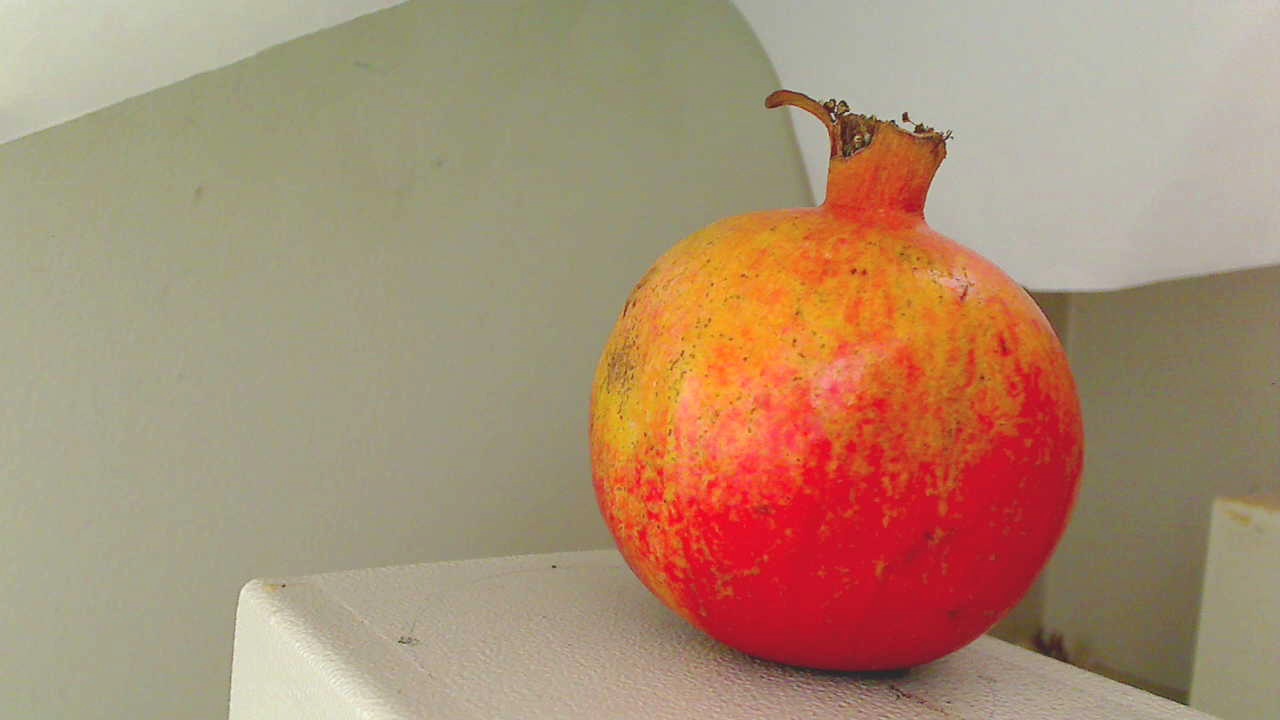
Grade: grade-3
Quality: quality-2